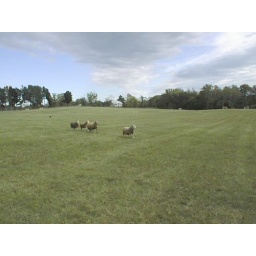
These 4 sheep are being herded by a dog who is just a speck in the distance on the left.